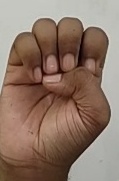
ASL sign: E